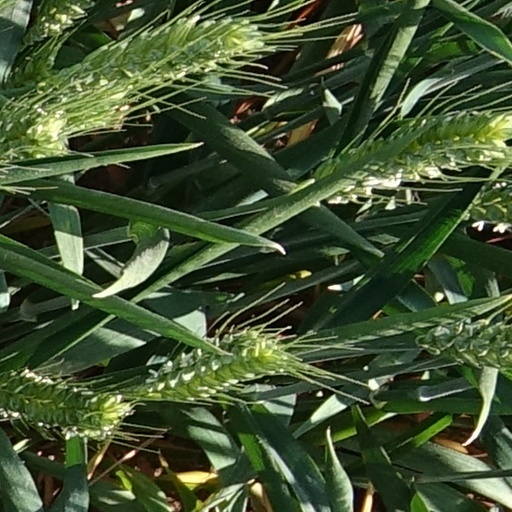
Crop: wheat